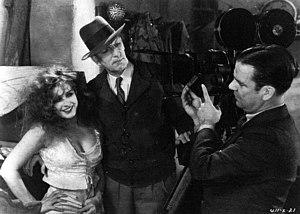
Merritt B. Gerstad, né le 5 juillet 1900 à Chicago, mort le 1ᵉʳ mars 1974 à Laguna Beach, est un directeur de la photographie américain, membre de l'ASC.
Le Pont du roi Saint-Louis est un film dramatique américain réalisé par Charles Brabin, sorti en 1929.